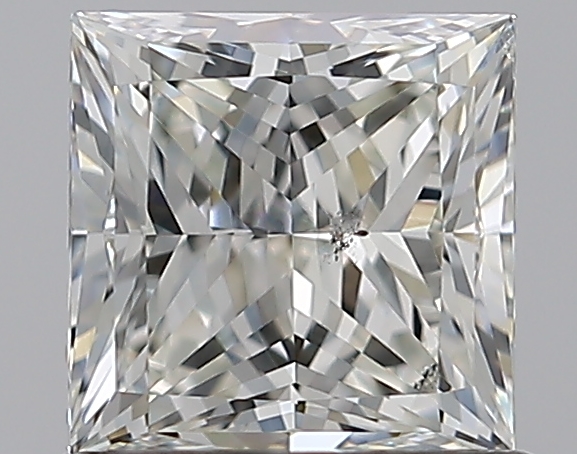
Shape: princess
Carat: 1
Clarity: SI1
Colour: J
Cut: VG
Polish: EX
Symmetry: VG
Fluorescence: N
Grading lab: GIA
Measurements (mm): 5.27 x 5.24 x 3.94